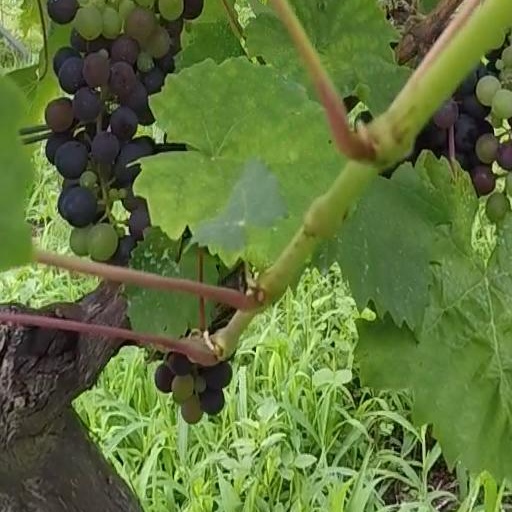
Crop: grape